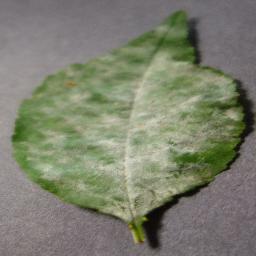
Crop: cherry
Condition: (including_sour)_powdery_mildew